High dynamic range

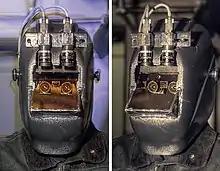
Mann's HDR (high-dynamic-range) welding helmet augments the image in dark areas and diminishes it in bright areas, thus implementing computer-mediated reality.

In the 1970s and 1980s, Steve Mann invented the Generation-1 and Generation-2 "Digital Eye Glass" as a vision aid to help people see better with some versions being built into welding helmets for HDR vision.